South Carolina

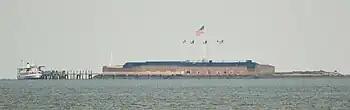
Fort Sumter National Monument, site of the first battle of the American Civil War, in Charleston

As the 21st century progresses, South Carolina has attracted new business by having a 5% corporate income tax rate, no state property tax, no local income tax, no inventory tax, no sales tax on manufacturing equipment, industrial power or materials for finished products; no wholesale tax, and no unitary tax on worldwide profits.